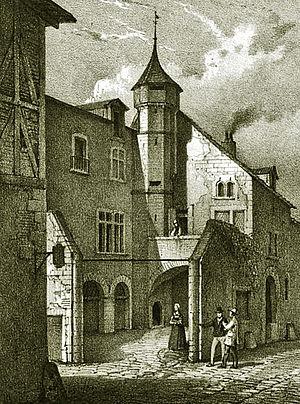
La tour d’argent, ""Ancien hôtel de la Monnoie de Blois"" Lithographie de Ch Pensée d’après un dessin de L de la Saussaye (fait avant 1836, car la lithographie en est publiée en frontispice de la Revue numismatique, revue dirigée par E Cartier et L de la Saussaye, de la société royale des antiquaires de France et de plusieurs autres sociétés archéologiques françoises et étrangères, Volume 1 (1836), n°4
Un hôtel de la Monnaie, un atelier monétaire ou plus simplement la Monnaie, est un atelier ou une institution chargé de fabriquer des médailles, les pièces et billets d'un pays. Dans le deuxième cas, on parle également d'institution monétaire.
Louis de La Saussaye, né le 6 mars 1801 et mort le 24 février 1878, est un érudit français.
La monnaie fiduciaire est la monnaie comprenant les pièces modernes et les billets de banque. C'est un instrument financier dont la valeur nominale est supérieure à la valeur intrinsèque ; la confiance que lui accorde l'utilisateur comme valeur d'échange, moyen de paiement, et donc comme monnaie, repose sur un principe de garantie défendu par une institution centralisatrice.